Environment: real
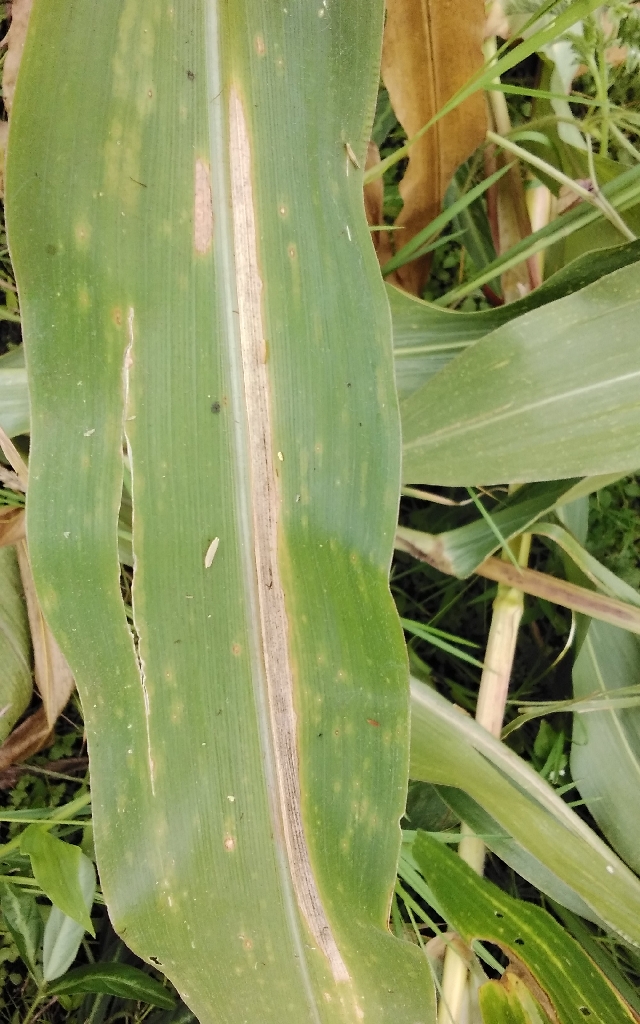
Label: northern_corn_leaf_blight